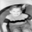
Label: boy